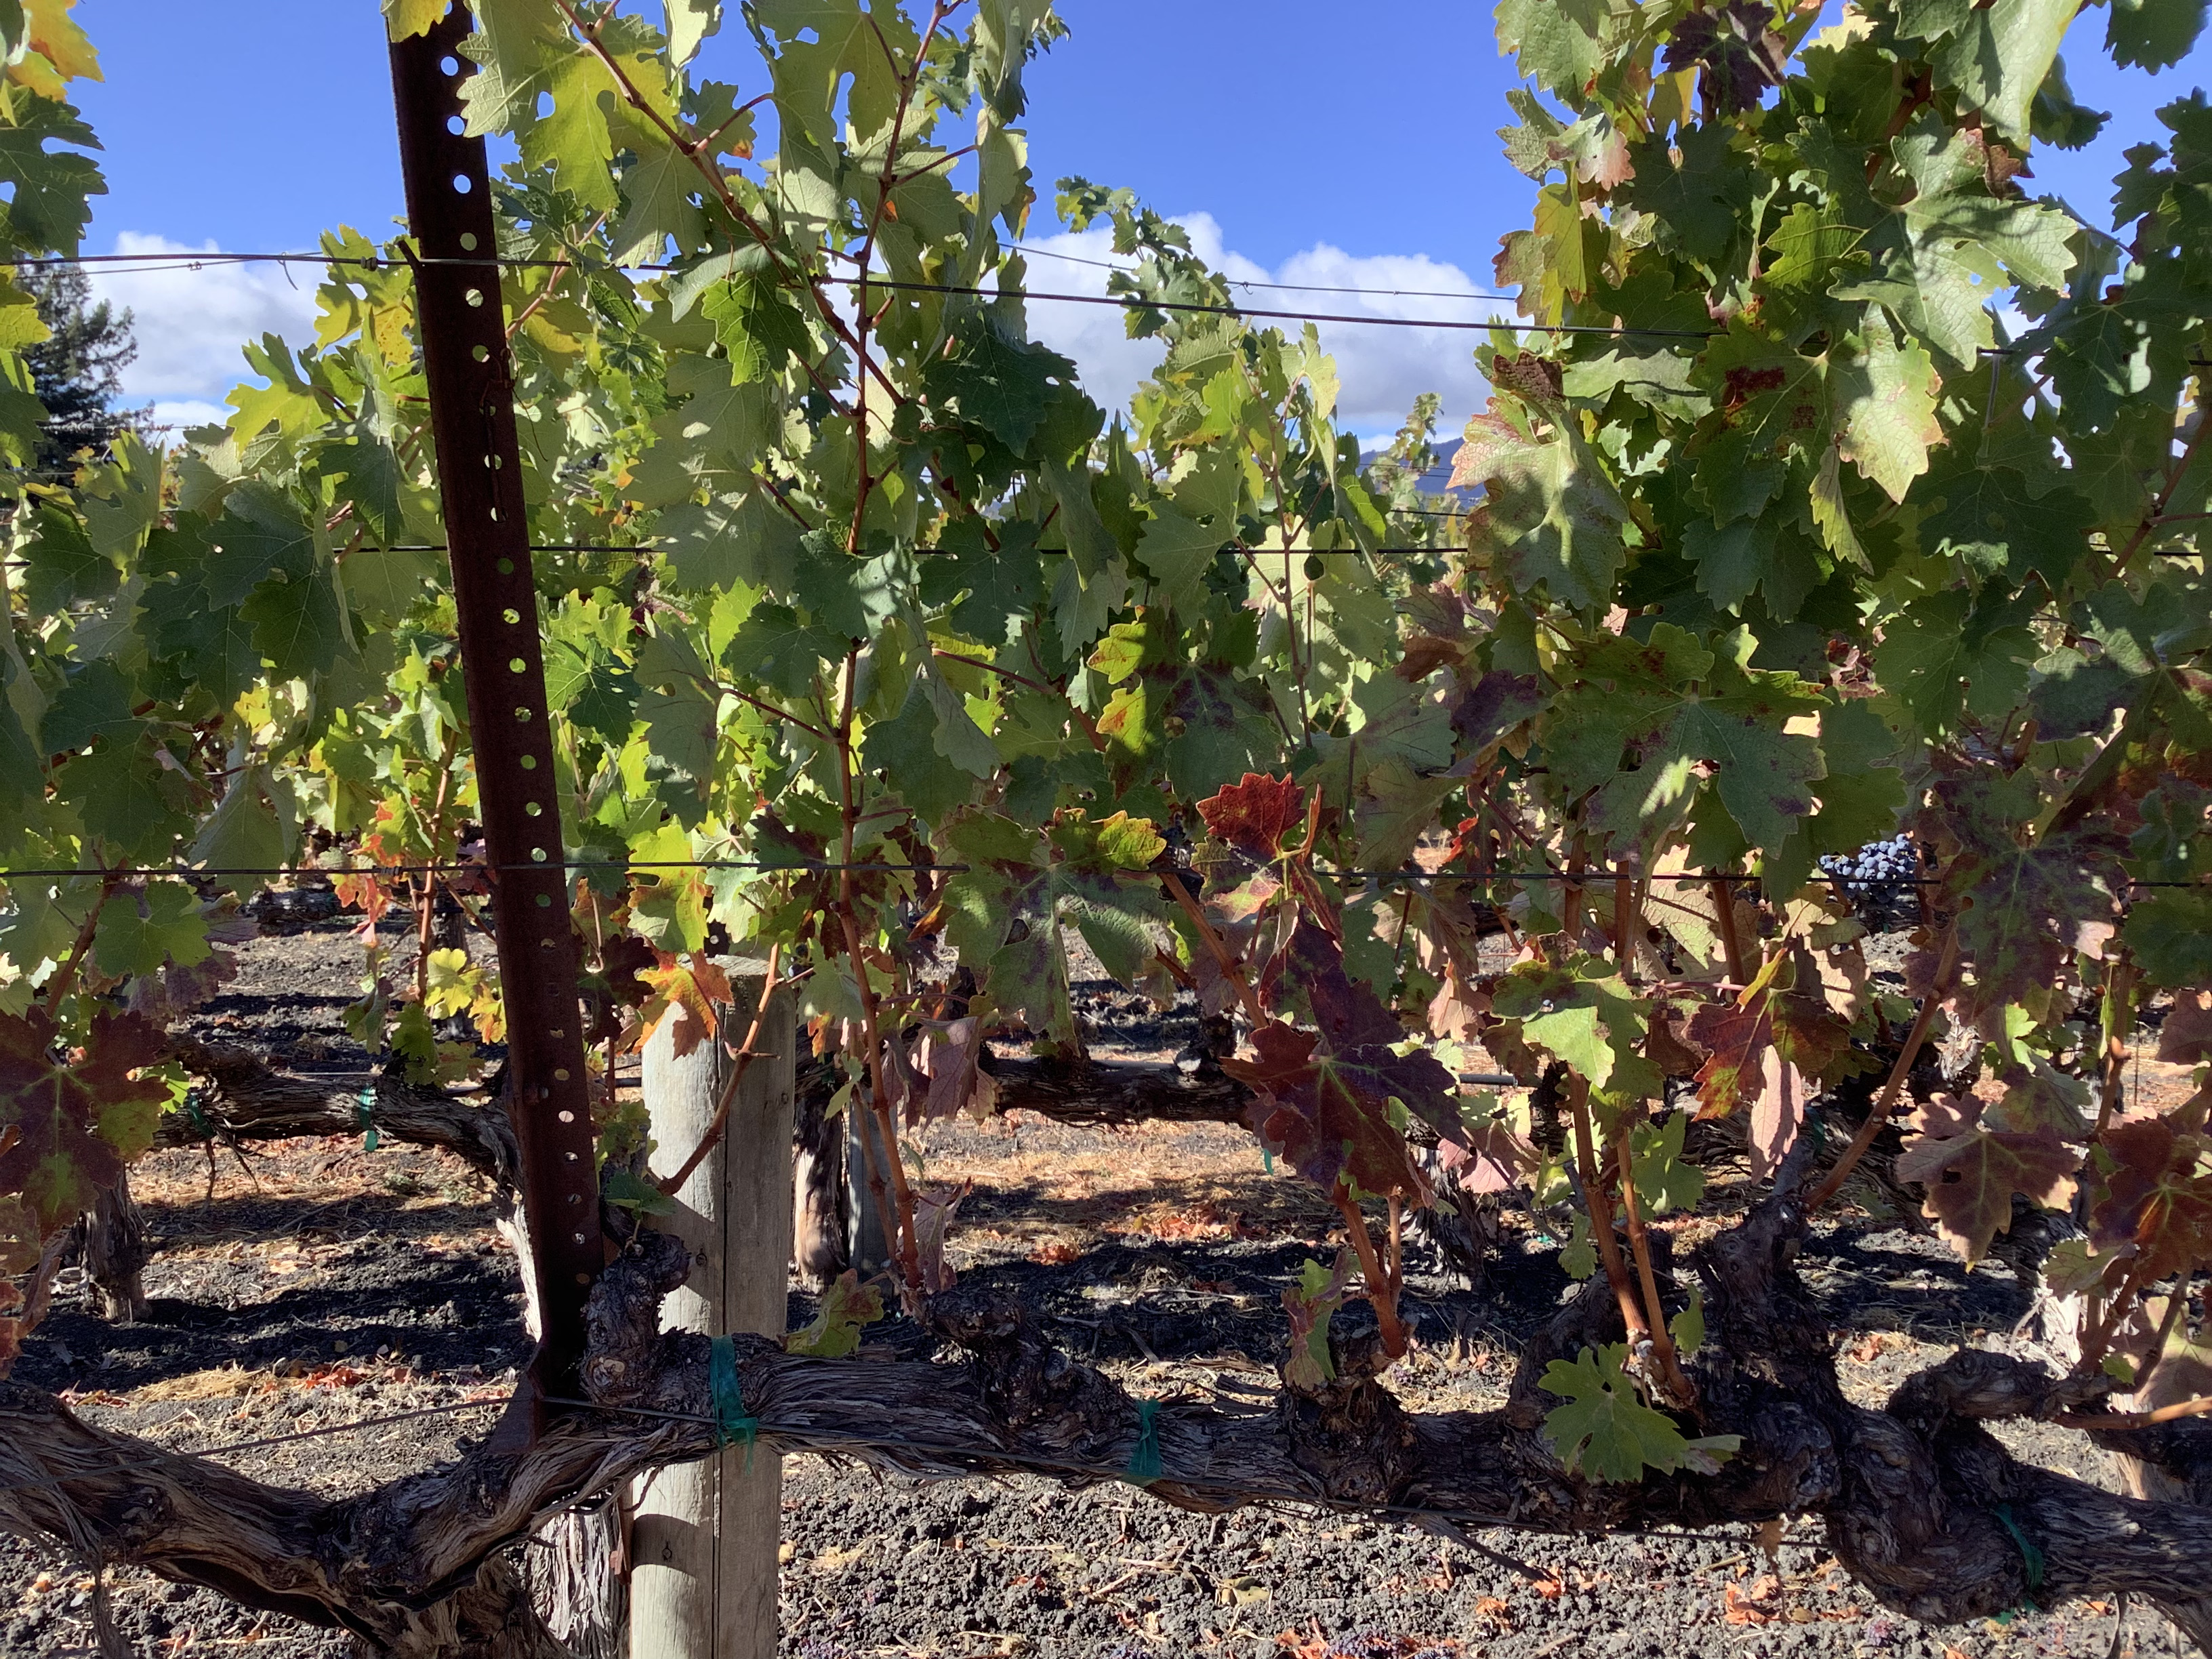
Label: Red Blotch